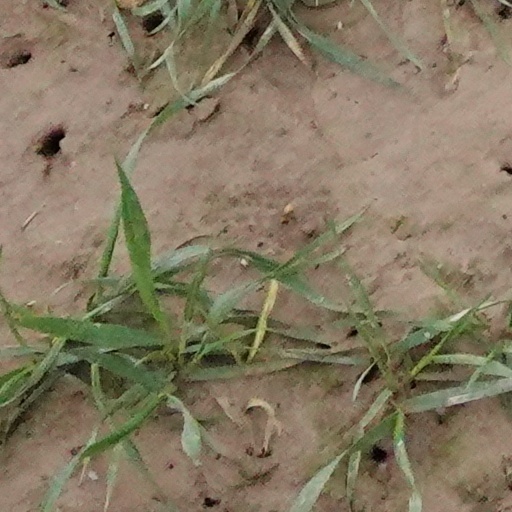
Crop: wheat